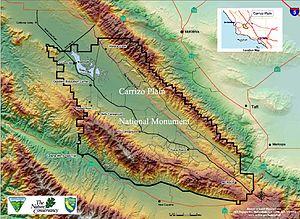
La plaine de Carrizo est une grande plaine américaine fermée composée principalement de prairies, d'une longueur d'environ de 50 km et d'une largeur d'environ 24 km, située au sud-est de comté de San Luis Obispo, et à environ 160 km au nord-ouest de Los Angeles. Cette plaine constitue aujourd'hui le Monument National de la Plaine de Carrizo et est à ce jour la plus grande plaine naturelle de Californie. On y trouve notamment le Painted Rock qui compte parmi les monuments nationaux reconnus par le Centre des monuments nationaux américain. En 2012, cette zone fut déclarée site historique national du fait des récentes découvertes archéologiques.